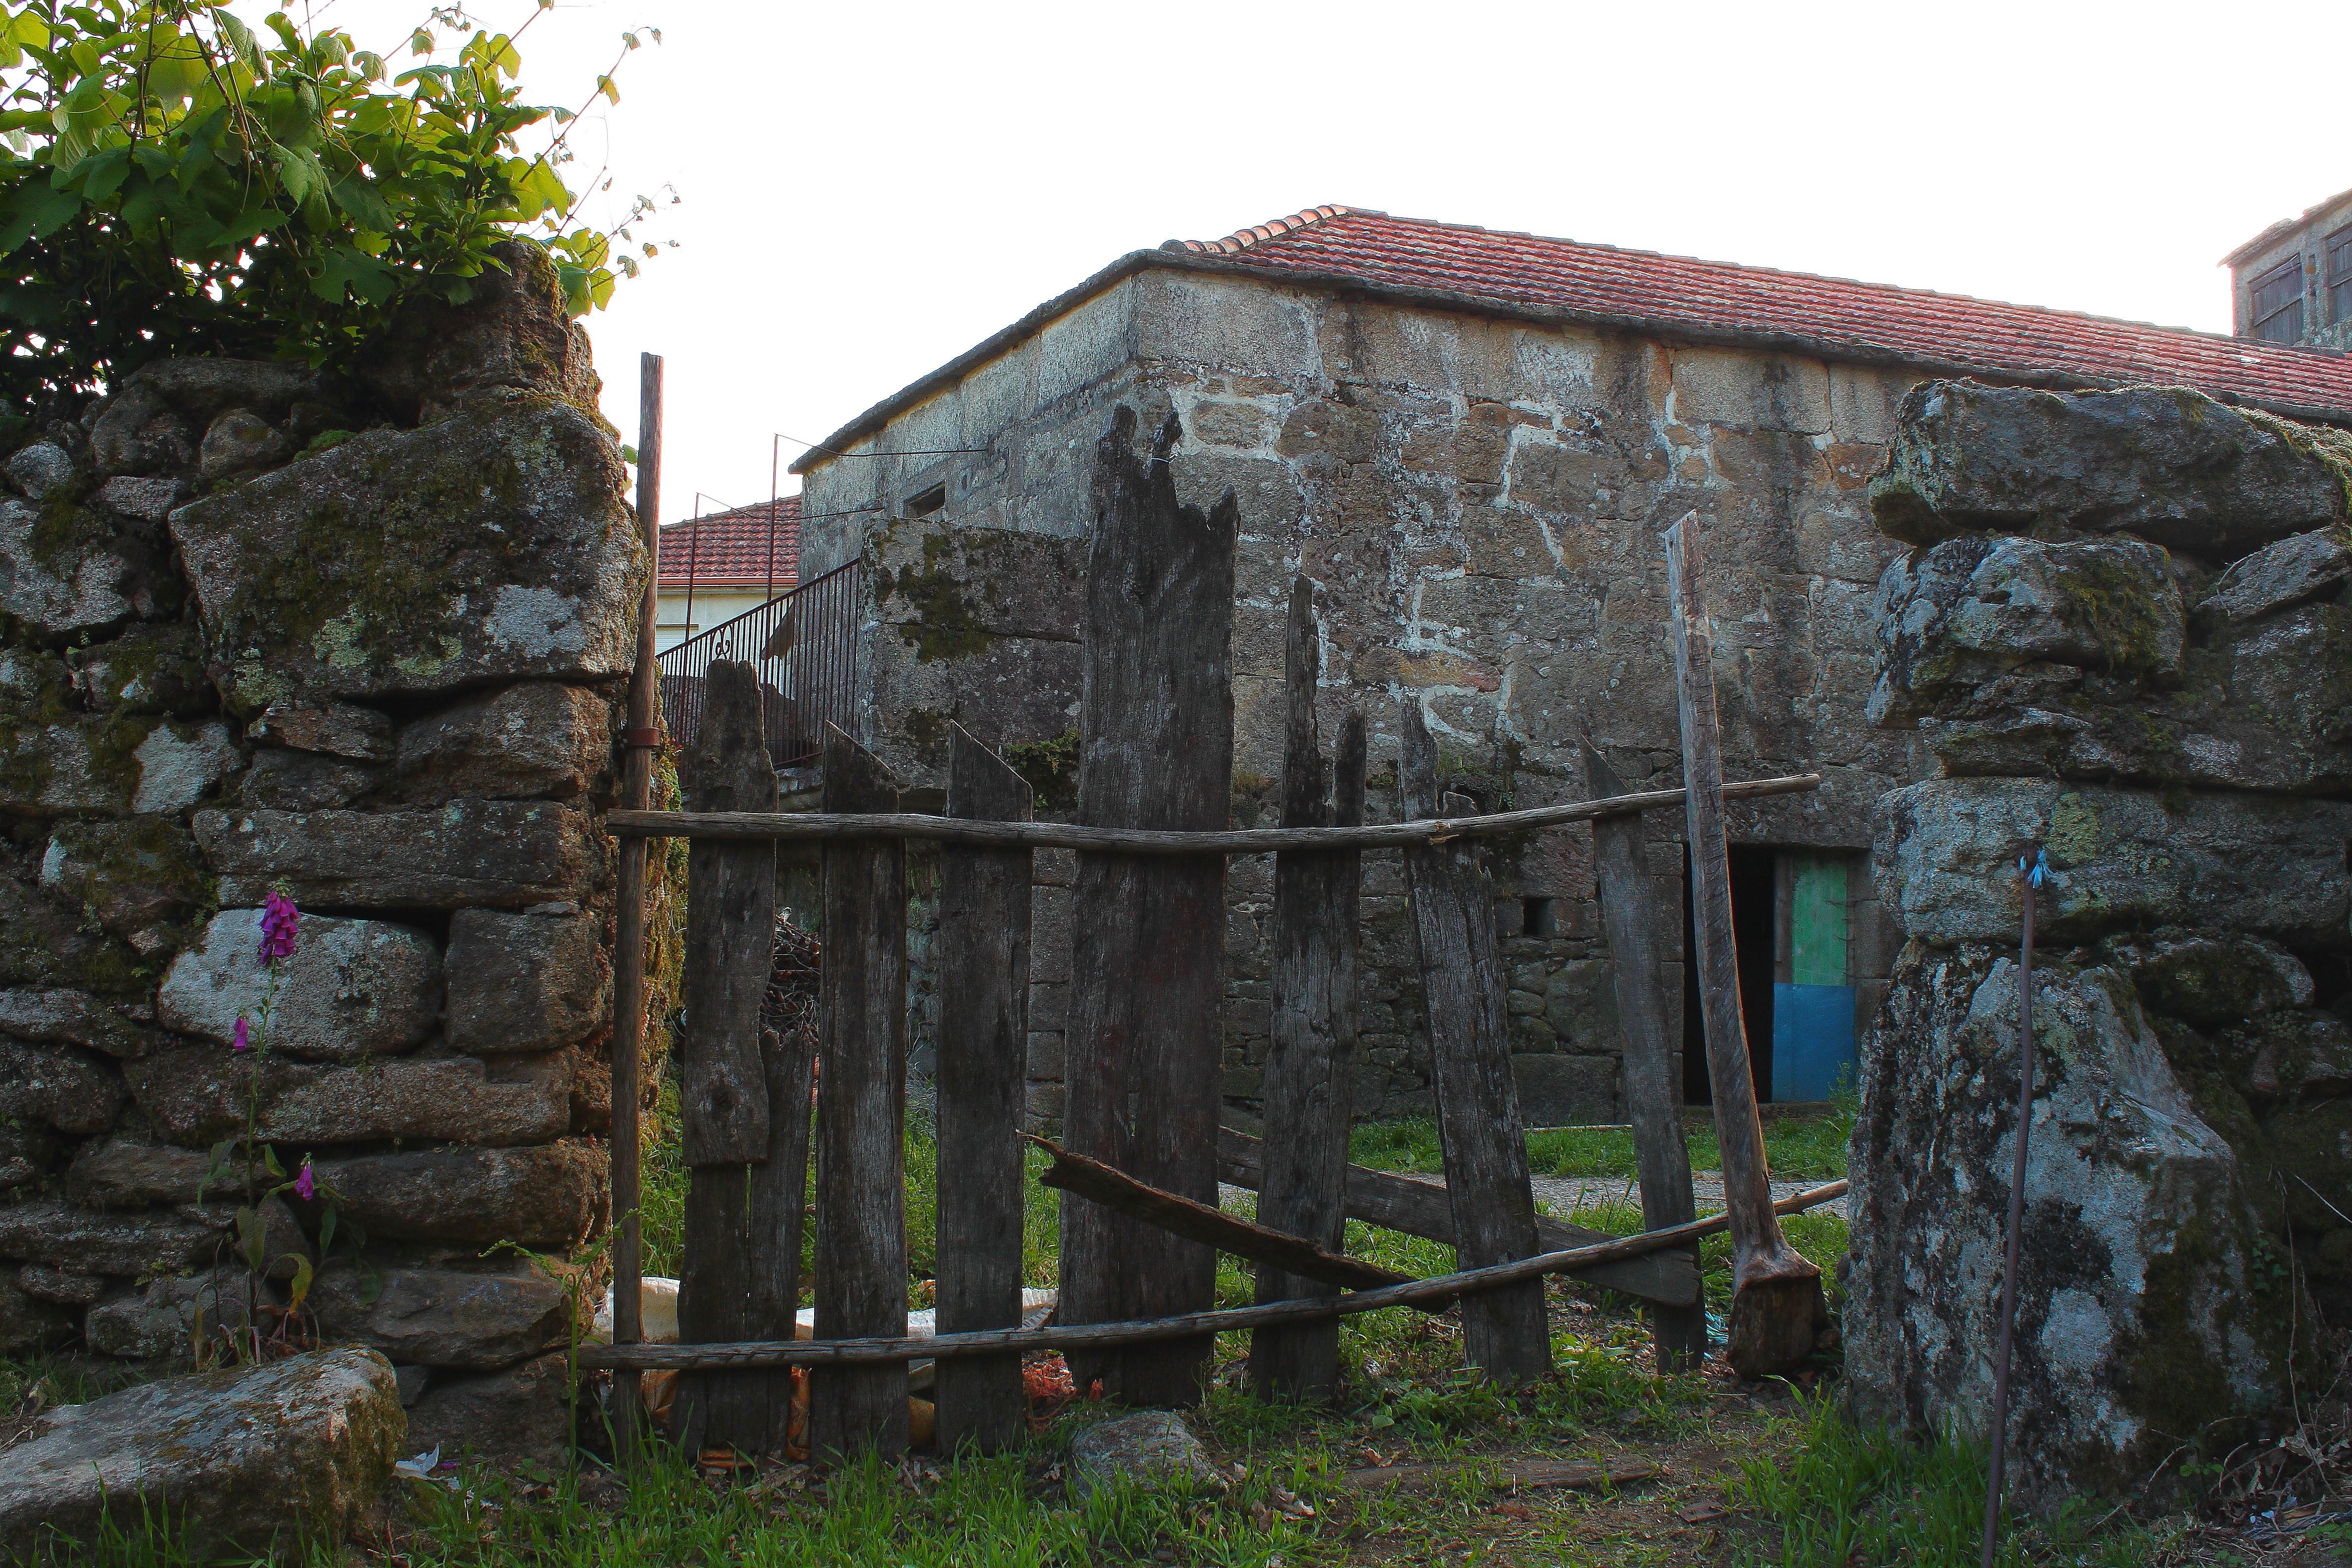
house, building, village, rural, cottage, property, chapel, place of worship, spain, ruins, monastery, galicia, estate, espana, ggl1, canoneos500d